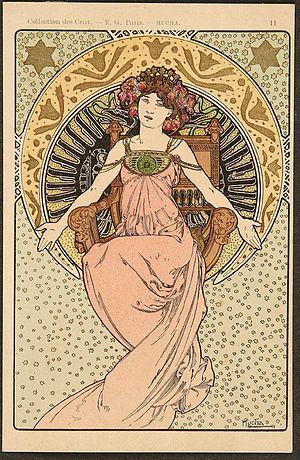
Carte postale illustrée par Alfons Mucha, Collection des cent n° 11.
La Collection des cent est une collection de cartes postales illustrées en couleur, vendues à partir de novembre 1901 sous pochettes et réunissant des compositions originales d'artistes, comme Alfons Mucha ou Jacques Villon. La collection annonçait 10 pochettes de 10 cartes, soit 100 cartes en tout, avec une parution tous les 15 jours. Apparemment, il n'y eut que 9 séries. Ces cartes artistiques françaises sont très recherchées car elles font partie des premières du genre et sont un témoignage de l'iconographie et des imaginaires au début des années 1900.